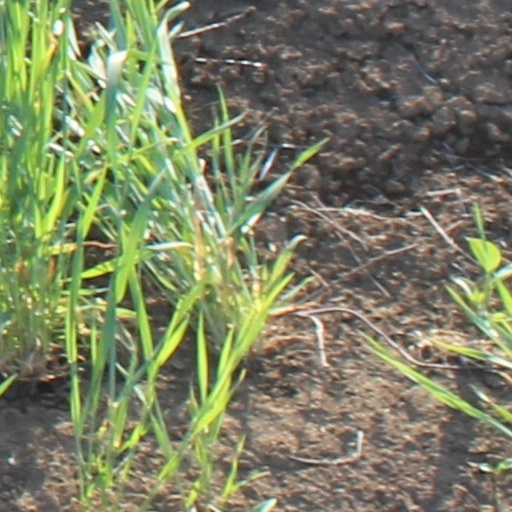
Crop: wheat